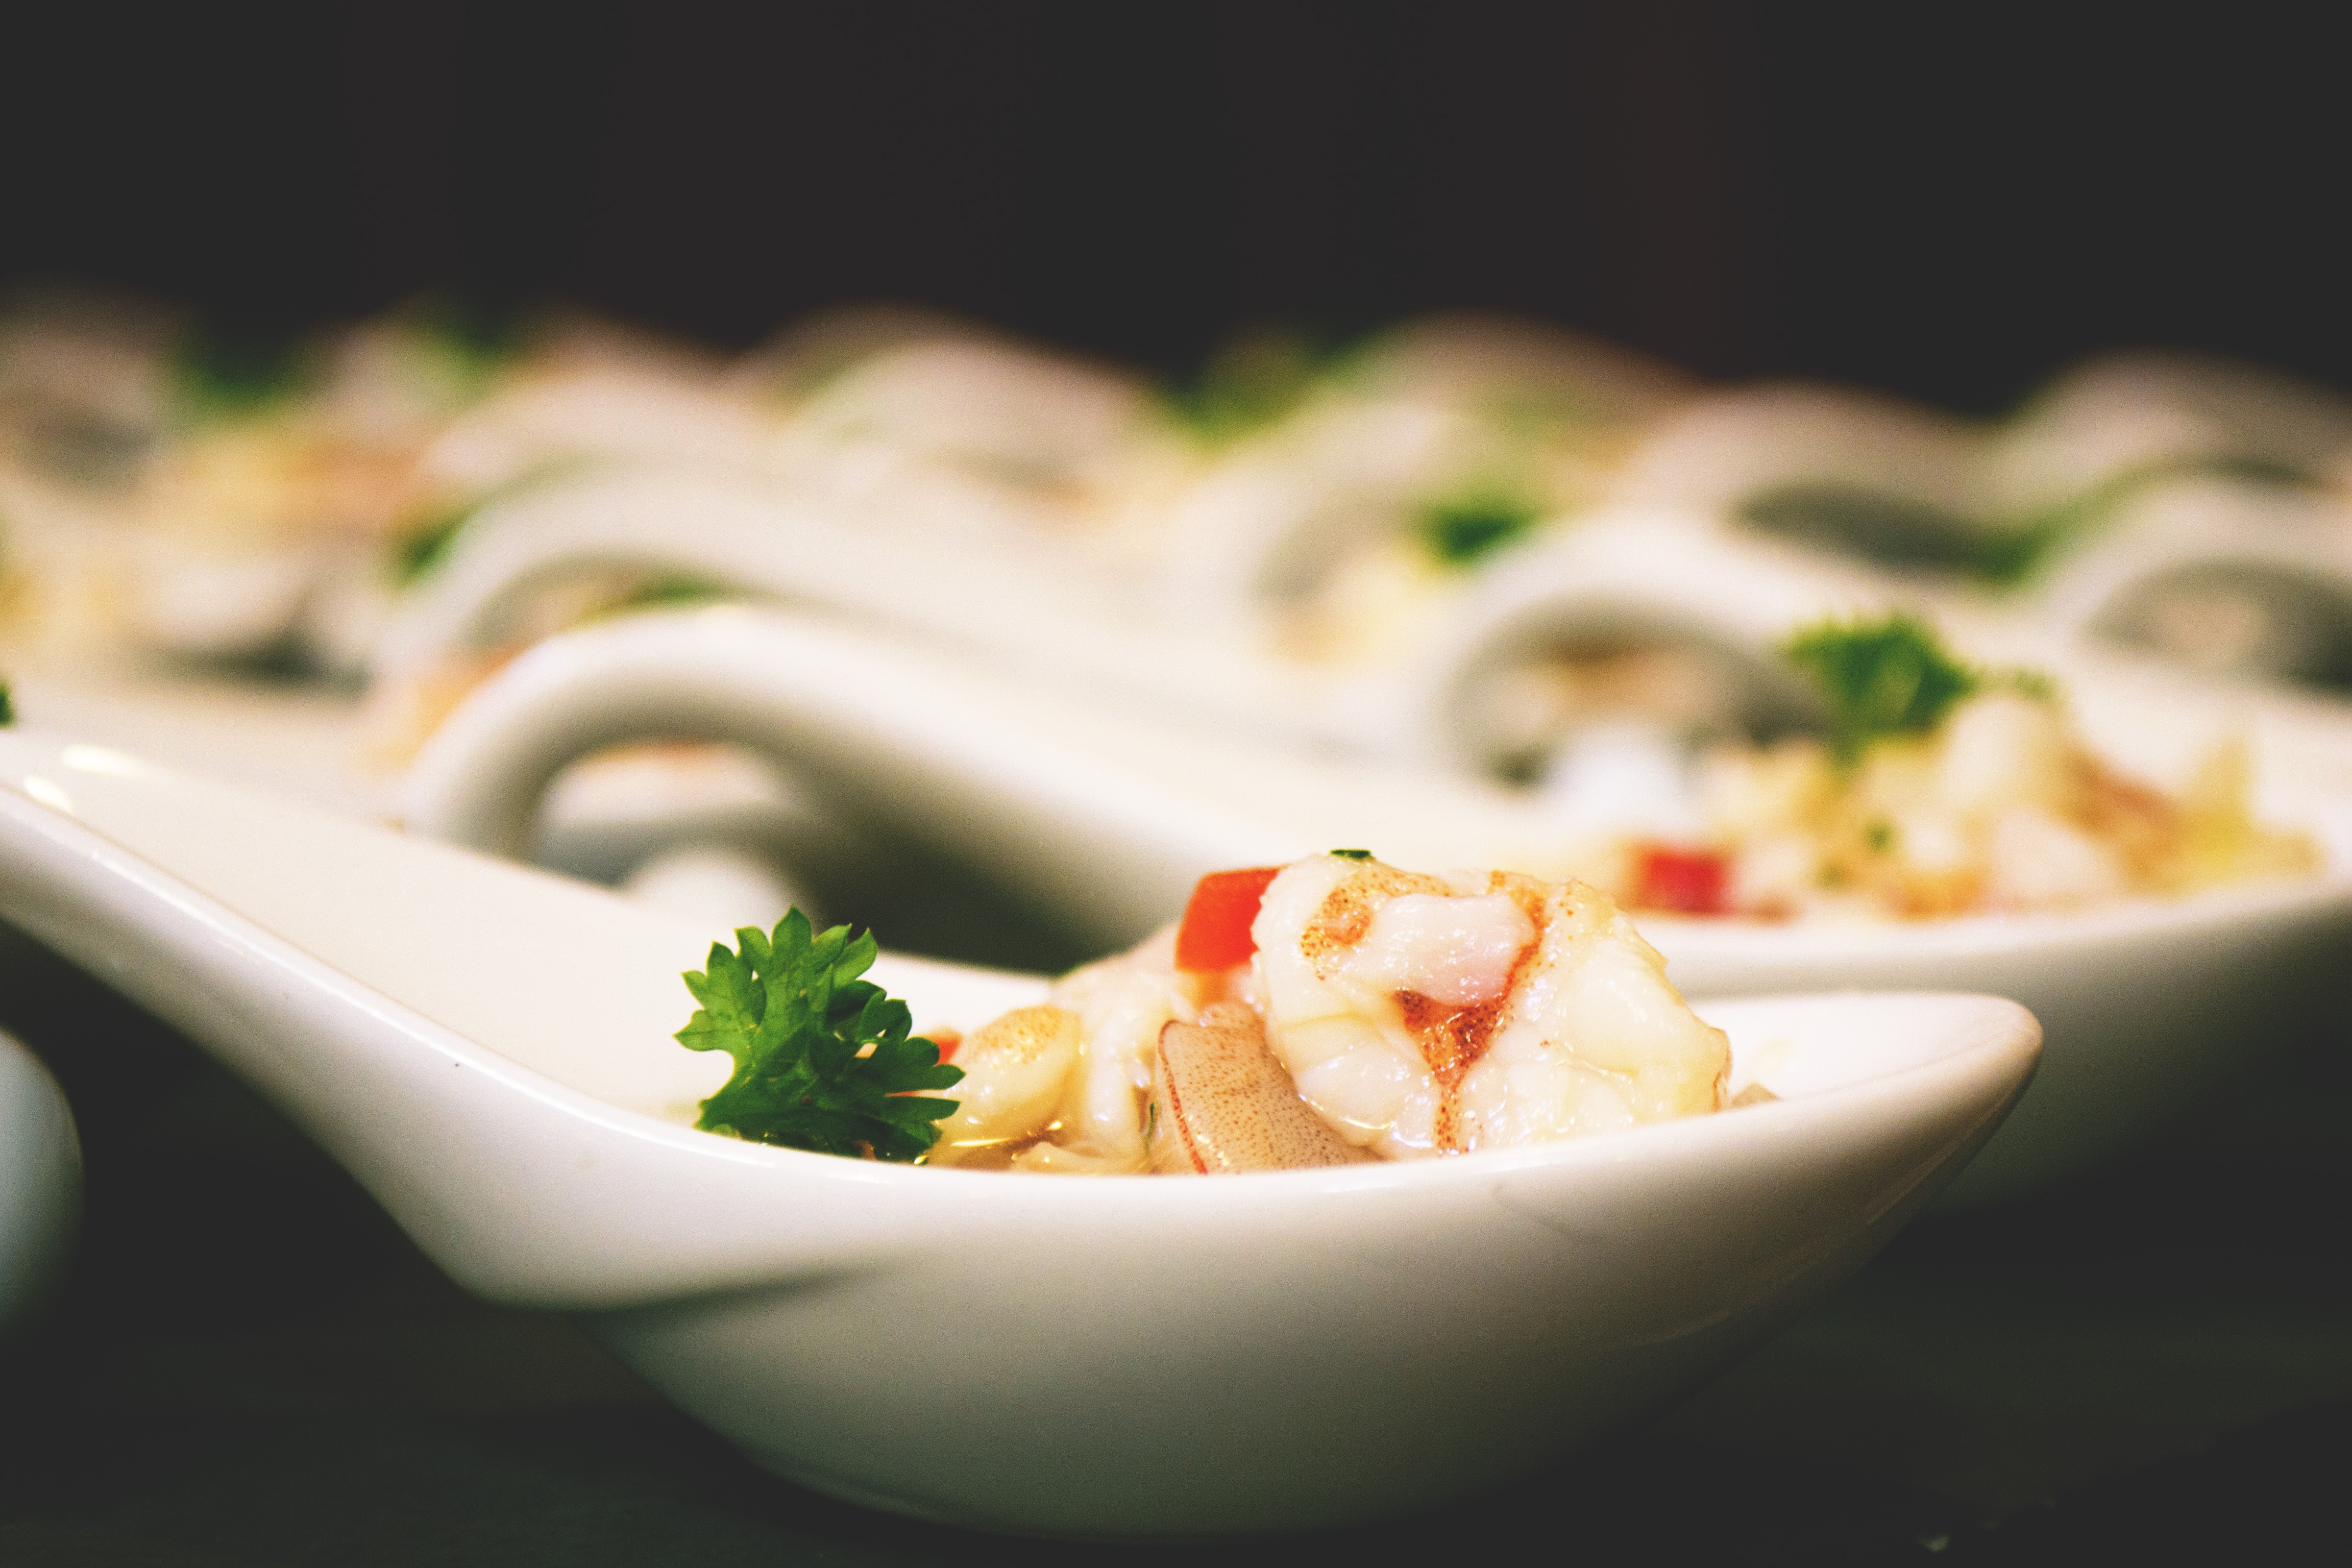
dish, food, cuisine, ingredient, comfort food, produce, garnish, la carte food, recipe, side dish, hors d oeuvre